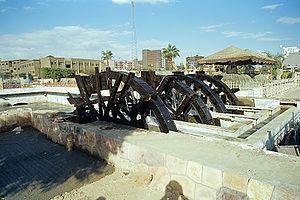
Médinet el-Fayoum, ou plus simplement Fayoum, est une ville d'Égypte et l'actuelle capitale du gouvernorat du Fayoum. Elle se trouve au 100 kilomètres au sud-ouest du Caire, dans l'oasis du Fayoum. Elle est bâtie sur le site de la ville de Shedet de l'Égypte antique, appelée par les Grecs anciens Crocodilopolis. C'est l'une des villes les plus anciennes du pays, en raison de l'emplacement stratégique où elle s'élève.